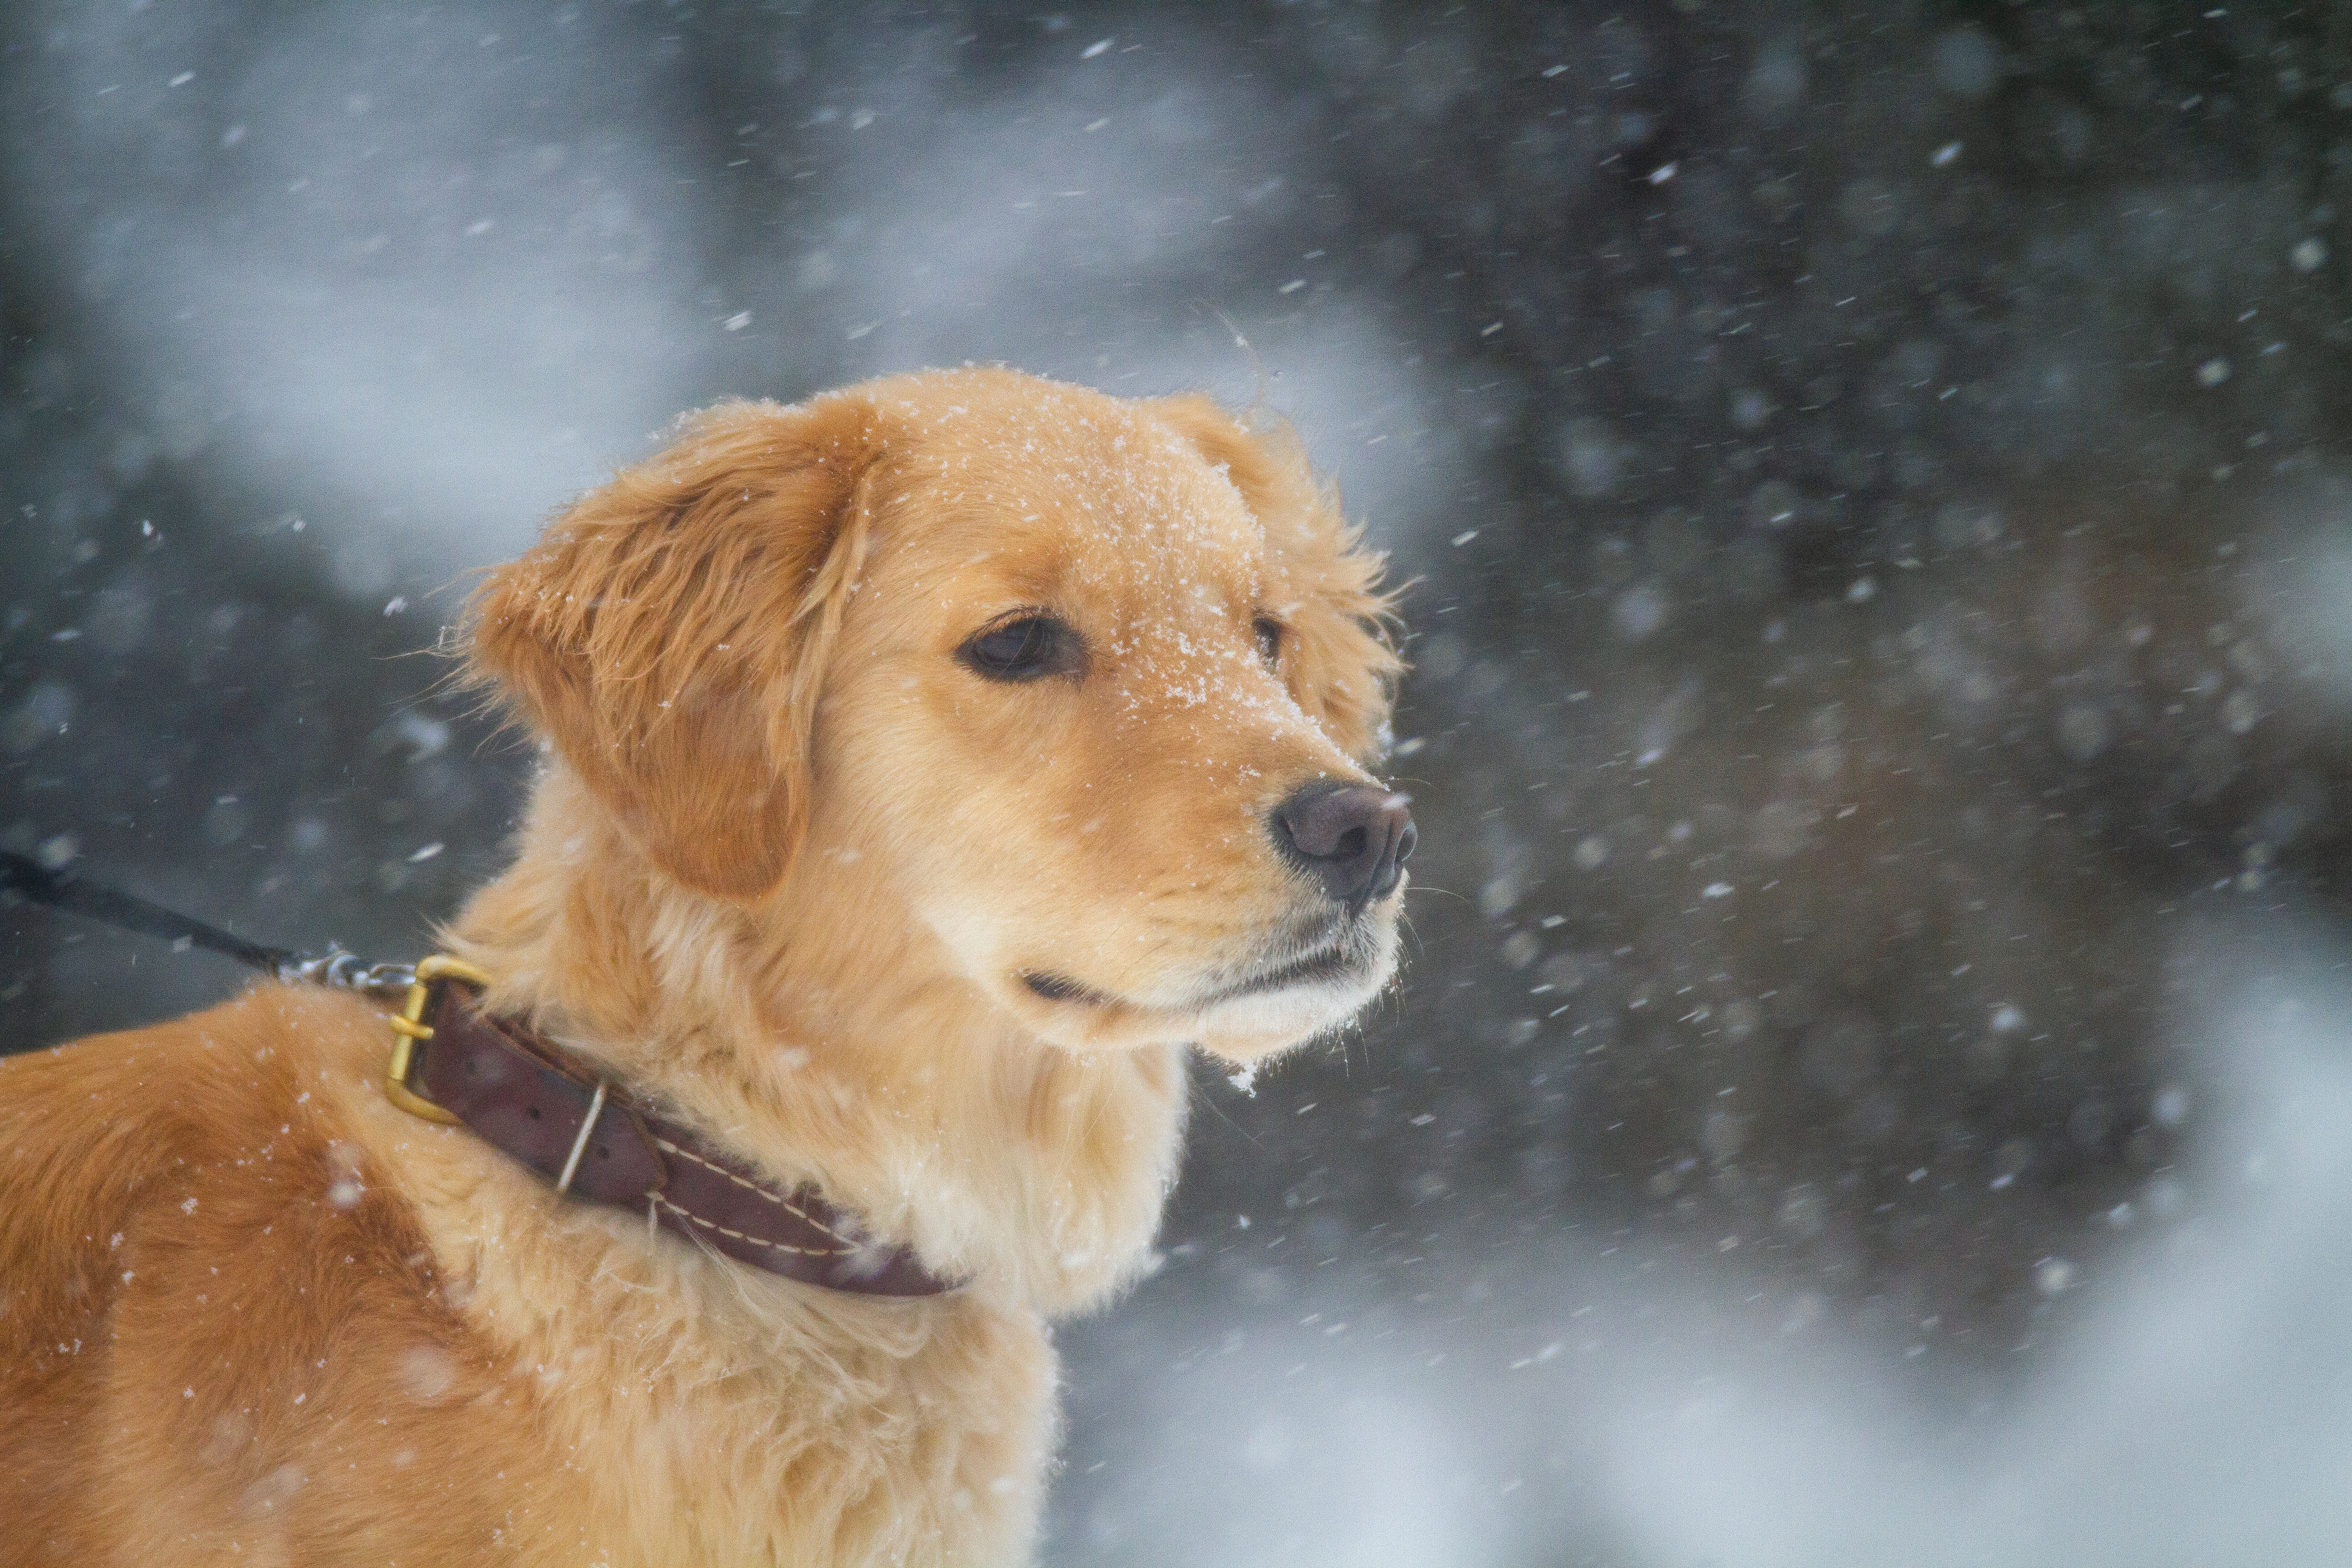
dog, snow, carnivore, dog breed, fawn, companion dog, freezing, snout, sporting group, whiskers, winter, canidae, retriever, fur, dog collar, tree, golden retriever, working dog, gun dog, fun, precipitation, guard dog